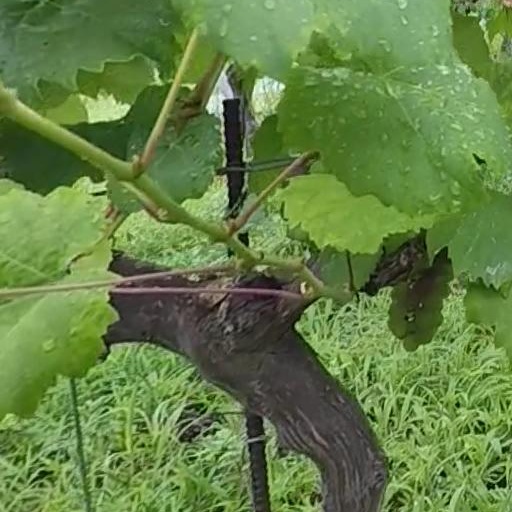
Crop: grape